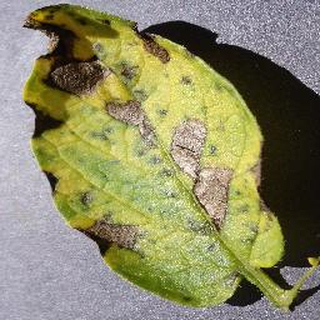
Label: potato_early_blight